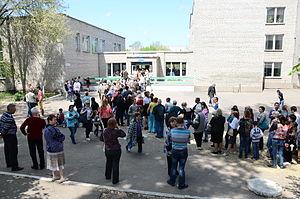
La république populaire de Donetsk est un État sécessionniste de l'Ukraine autoproclamé dans l'oblast de Donetsk le 7 avril 2014 et contrôlant une partie de celui-ci. Il propose une fusion le 24 mai 2014 avec la République populaire de Lougansk dans ce qui est nommé l'Union des républiques populaires. Cette sécession, intervenant lors de la crise ukrainienne et la guerre du Donbass, a été notamment orchestrée par la milice populaire du Donbass.